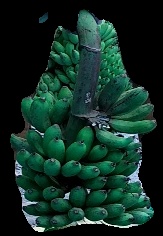
Variety: rasbale
Grade: grade3